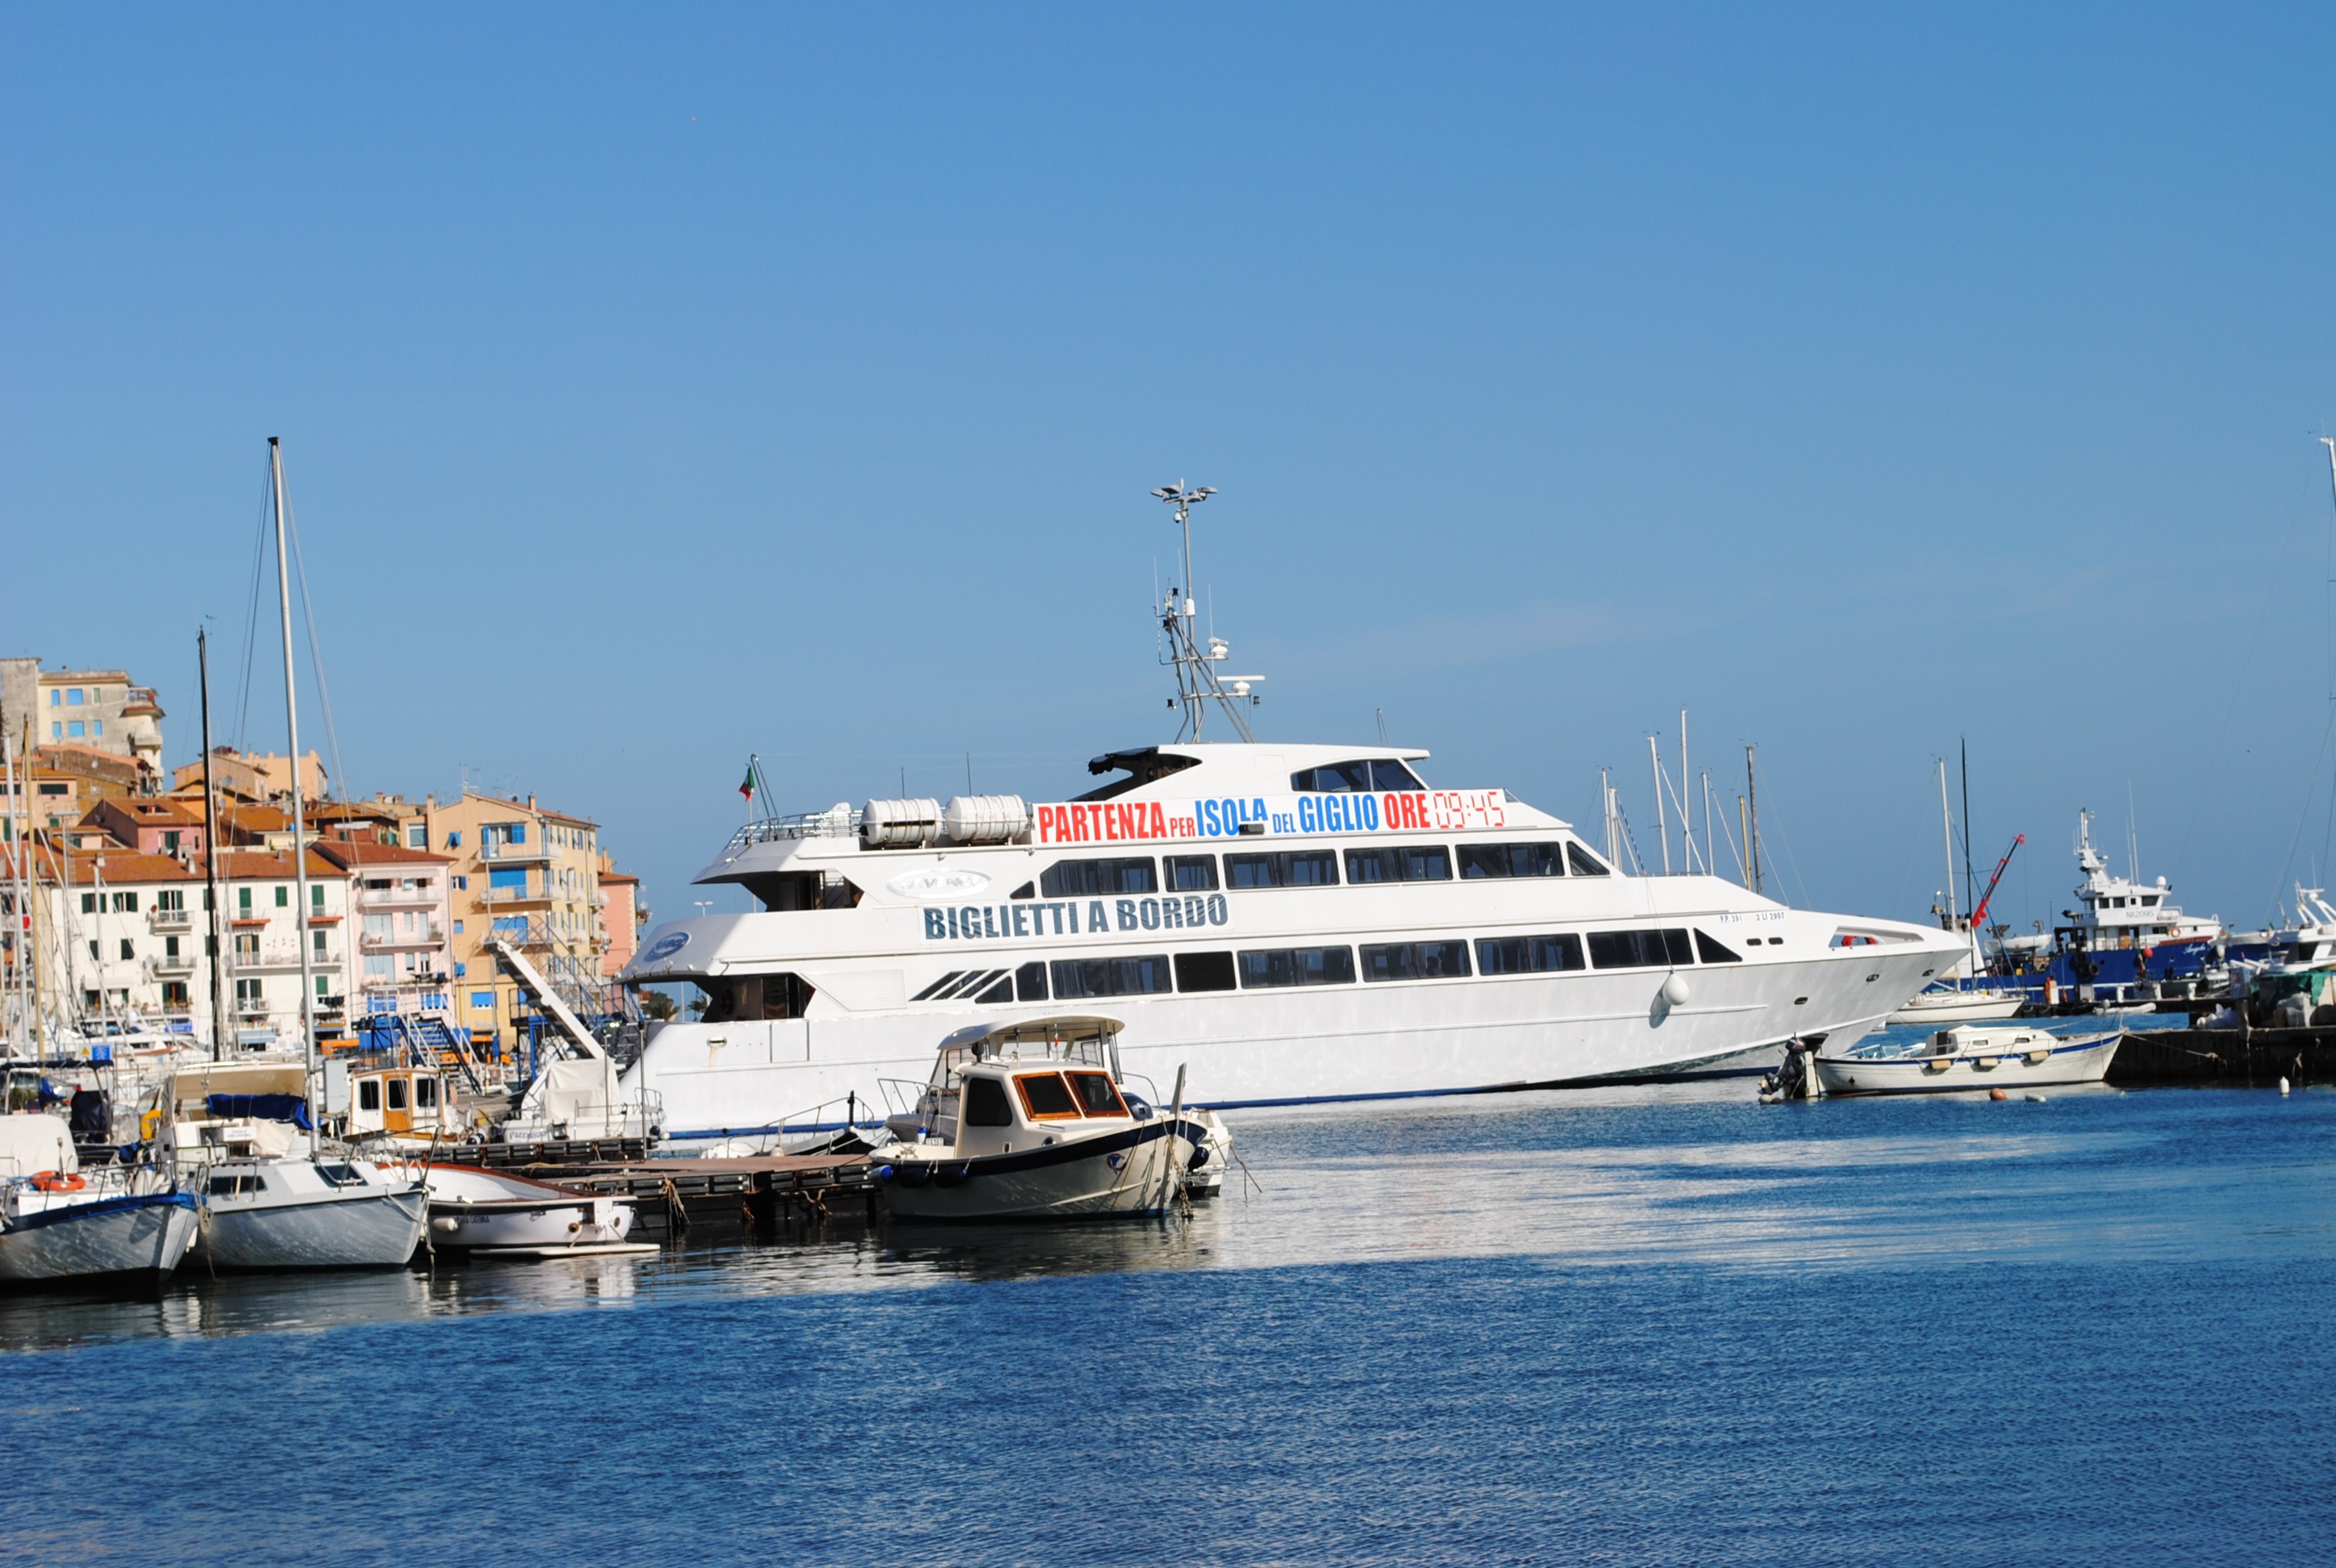
sea, coast, dock, sky, boat, ship, vehicle, yacht, holiday, italy, harbor, blue, marina, port, ferry, riviera, channel, watercraft, port city, motor ship, passenger ship, luxury yacht, freight transport, porto san stefano